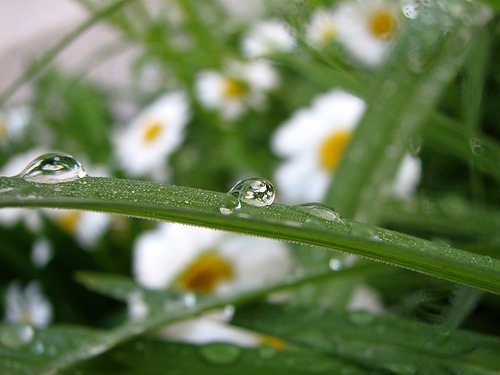
Flower: daisy